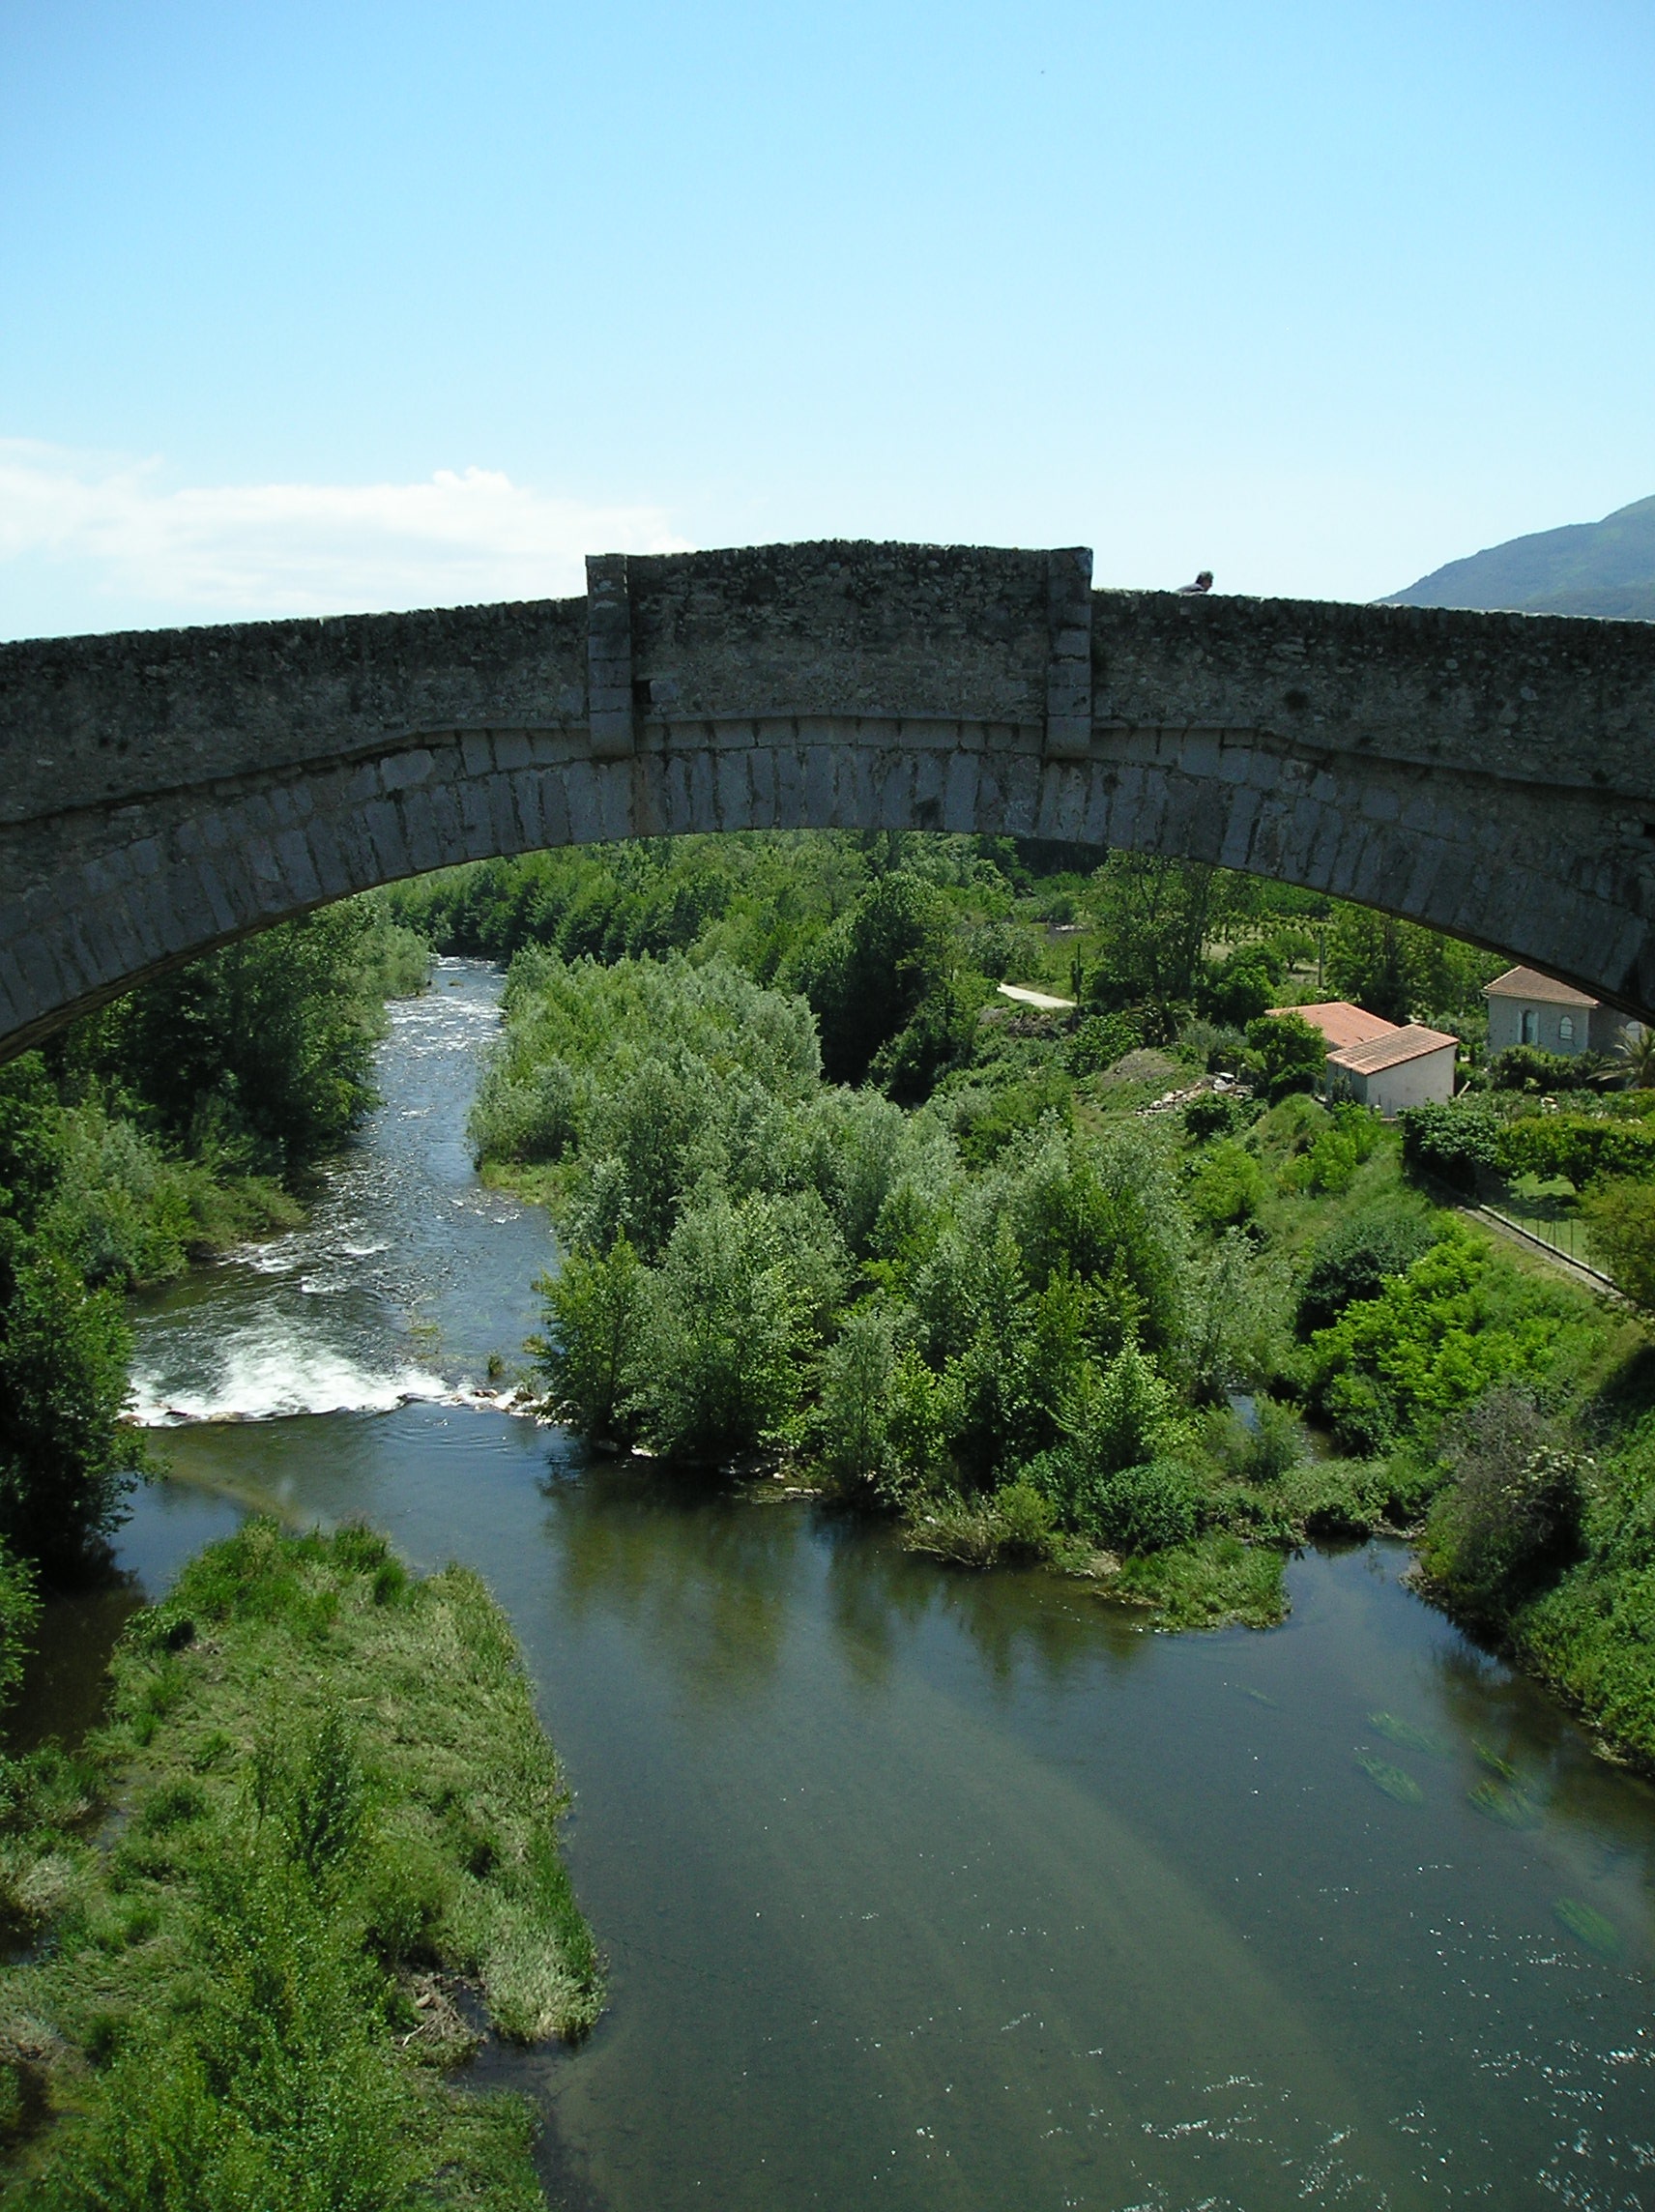
landscape, tree, water, bridge, flower, river, stream, reflection, park, reservoir, waterway, body of water, water feature, watercourse, ceret, pont du diable